Equestrian helmet

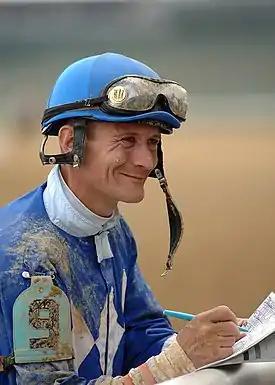
Jockey Calvin Borel wears a riding helmet

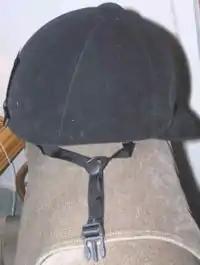
A modern ASTM/SEI show-legal helmet covered in velveteen to resemble the old style hunt cap, but has visibly more protective material and an attached harness

An equestrian helmet is a form of protective headgear worn when riding horses. This type of helmet is specially designed to protect the rider's head in the event of falls from a horse, especially from striking a hard object while falling or being accidentally struck in the head by a horse's hoof.